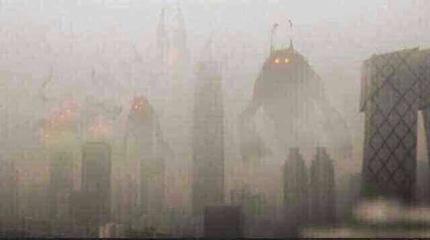
Weather: foggy or hazy